Hailie Deegan

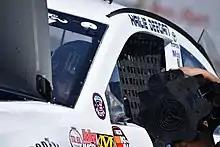
Deegan waits to hit the track for K&N Pro Series West practice at Sonoma Raceway.

On January 3, 2018, Deegan was announced as a full-time driver in the NASCAR K&N Pro Series West for Bill McAnally Racing (BMR), a team that had won the West Series championship each of the three previous seasons. It was announced that she would also run a part-time schedule for McAnally in the NASCAR K&N Pro Series East. Deegan was the only female driver who competed full-time in either 2018 K&N Series. Deegan made her debut in the season-opening East Series race at New Smyrna Speedway on February 11, where she started ninth but retired on lap 19 due to mechanical problems. On March 15, Deegan made her West Series debut at Kern County Raceway Park, finishing seventh. Kevin Harvick, NASCAR's 2014 Sprint Cup Series champion (who finished fourth), battled for position with Deegan at the end of the race and was impressed with her performance, saying, "If I had to pick one person to say, 'Alright, that's the person [Kevin Harvick Incorporated] would want to represent and has the most potential,' it would probably be Hailie Deegan. She did really, really well." On May 15, Deegan was announced as a NASCAR Next class member for the second straight year as one of four drivers returning to the program from the previous season. Among those in the 2018–19 class, she was once again the only woman as well as the youngest member. She scored her first career top-five finish on May 19, finishing fourth at Orange Show Speedway.